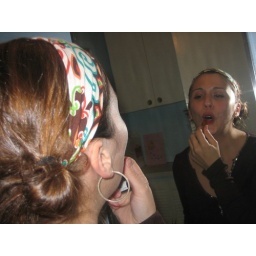
olivia finds red lipstick in a coffee mug in the cabinet...